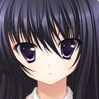
Portrait style: Anime Portrait